John C. Tarsney

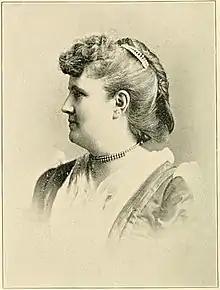
Mrs Mary Tarsney (née Behan)

Tarsney married Mary Behan, a native of Michigan. Although the couple had seven children, none lived to the age of adulthood.